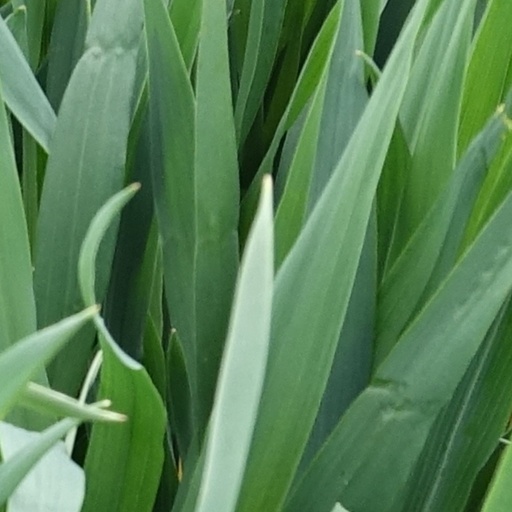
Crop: wheat